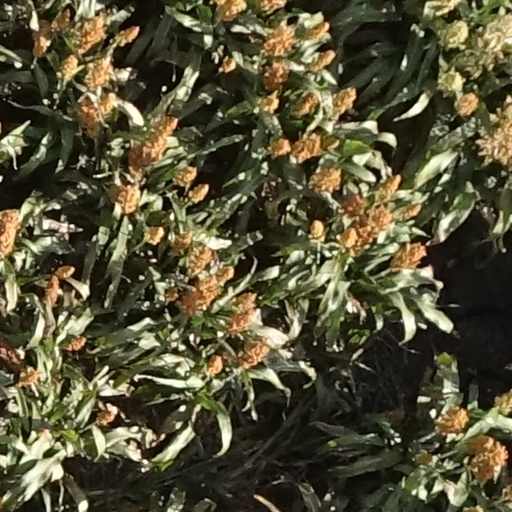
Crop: sorghum